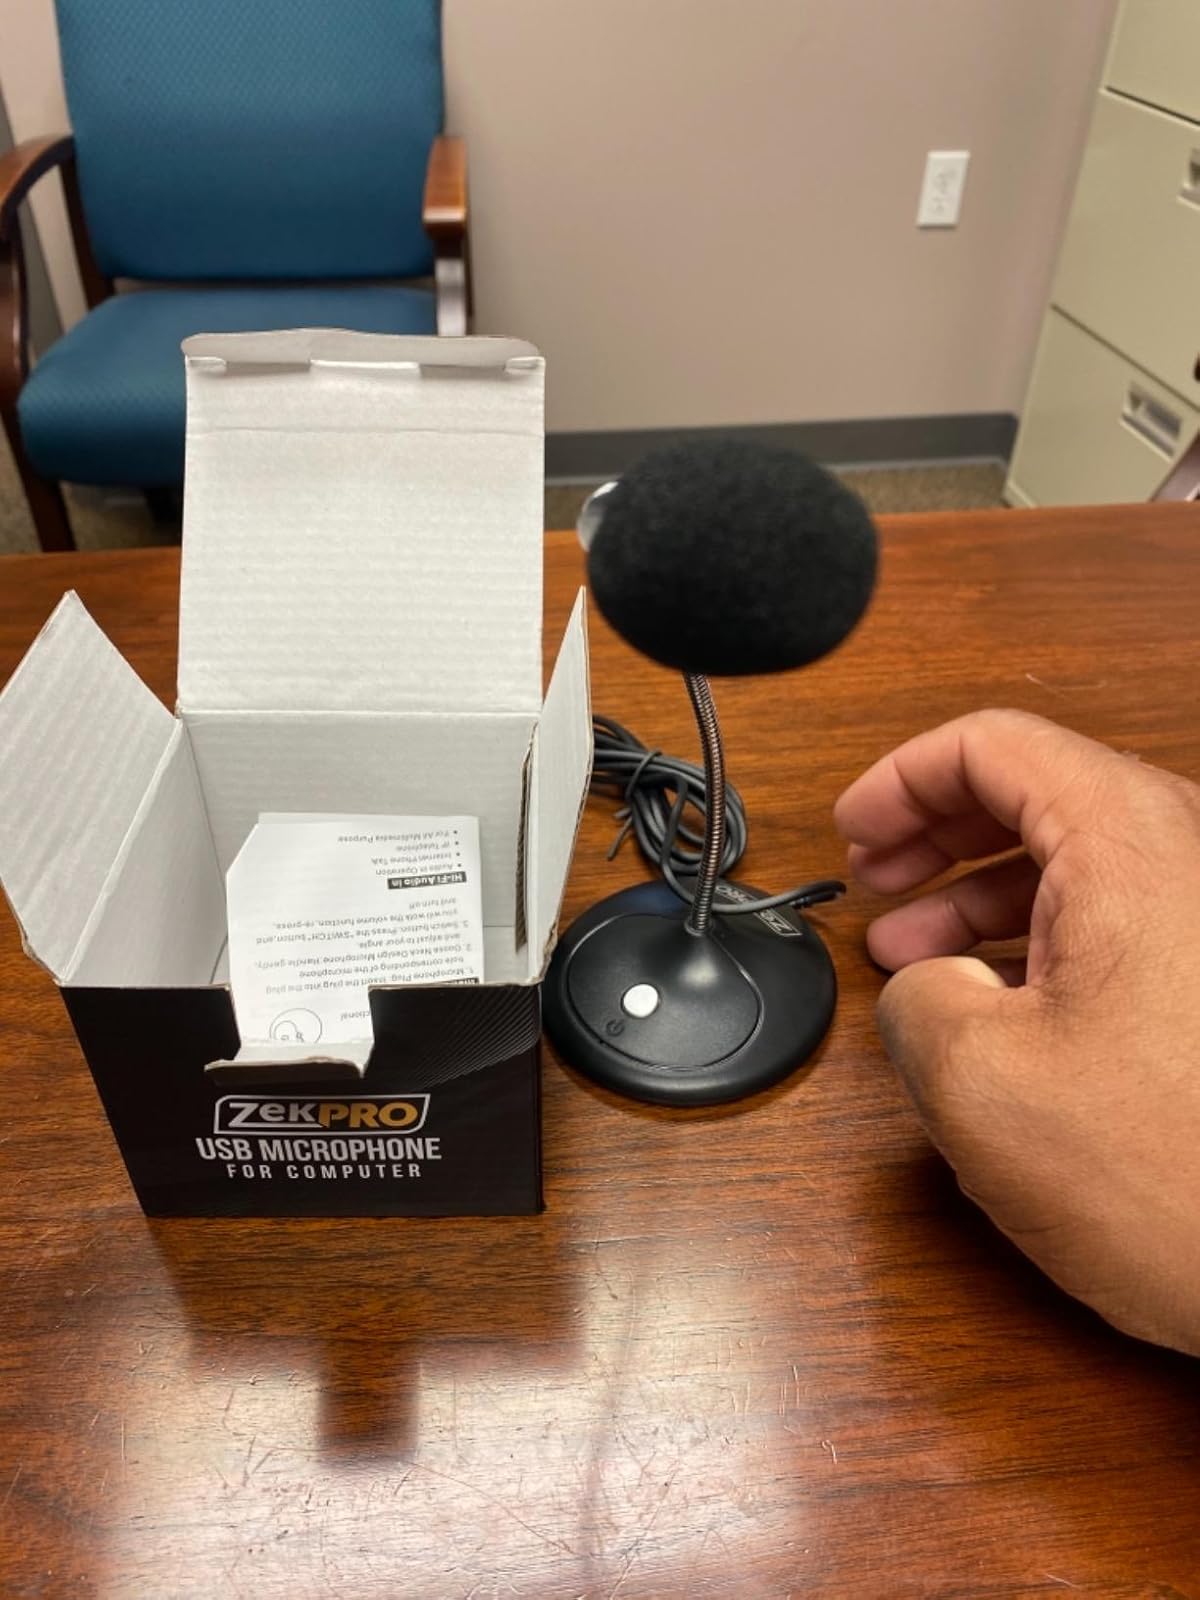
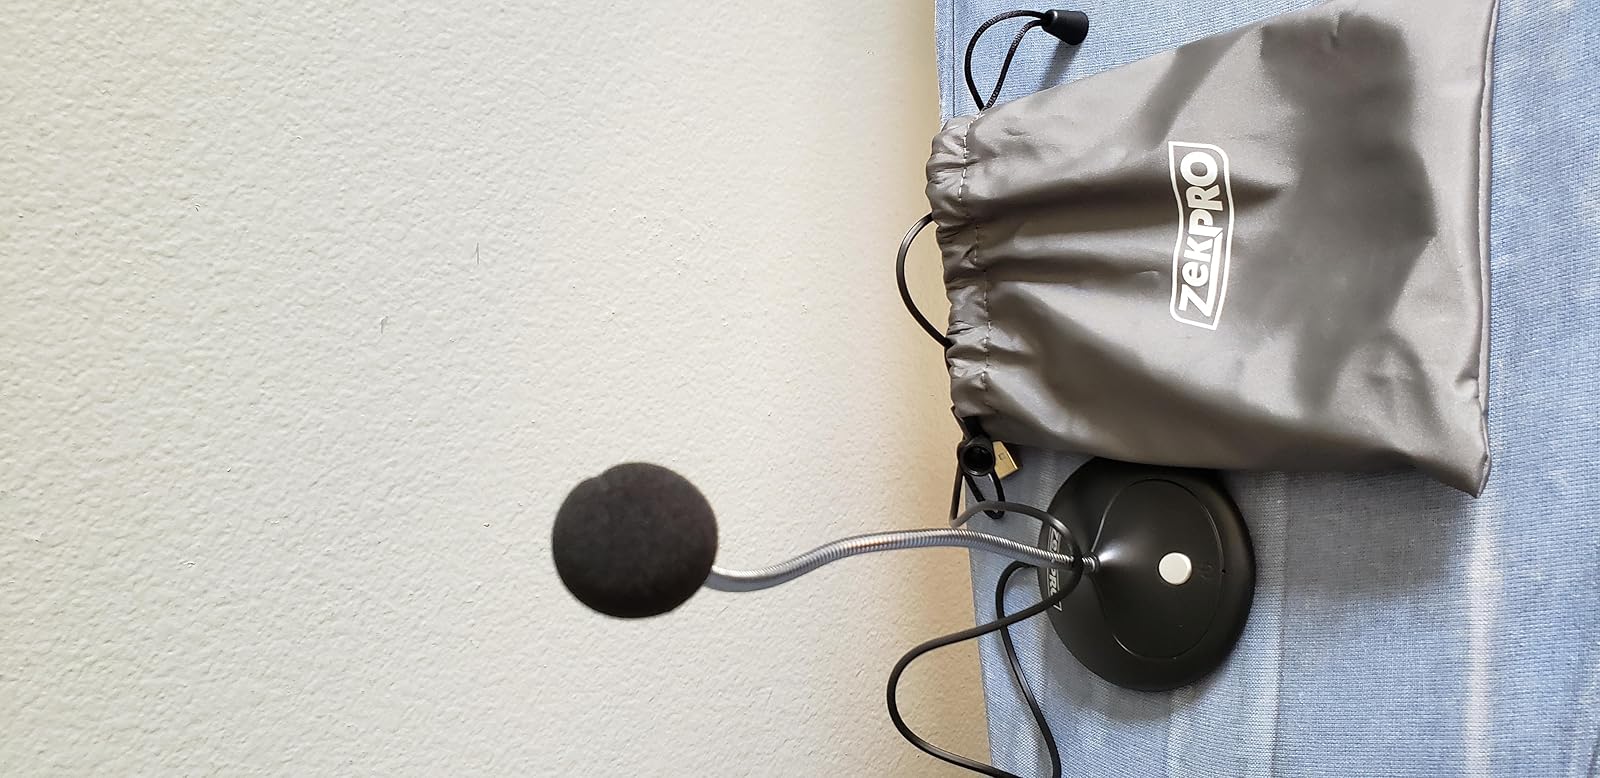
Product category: microphone
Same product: yes